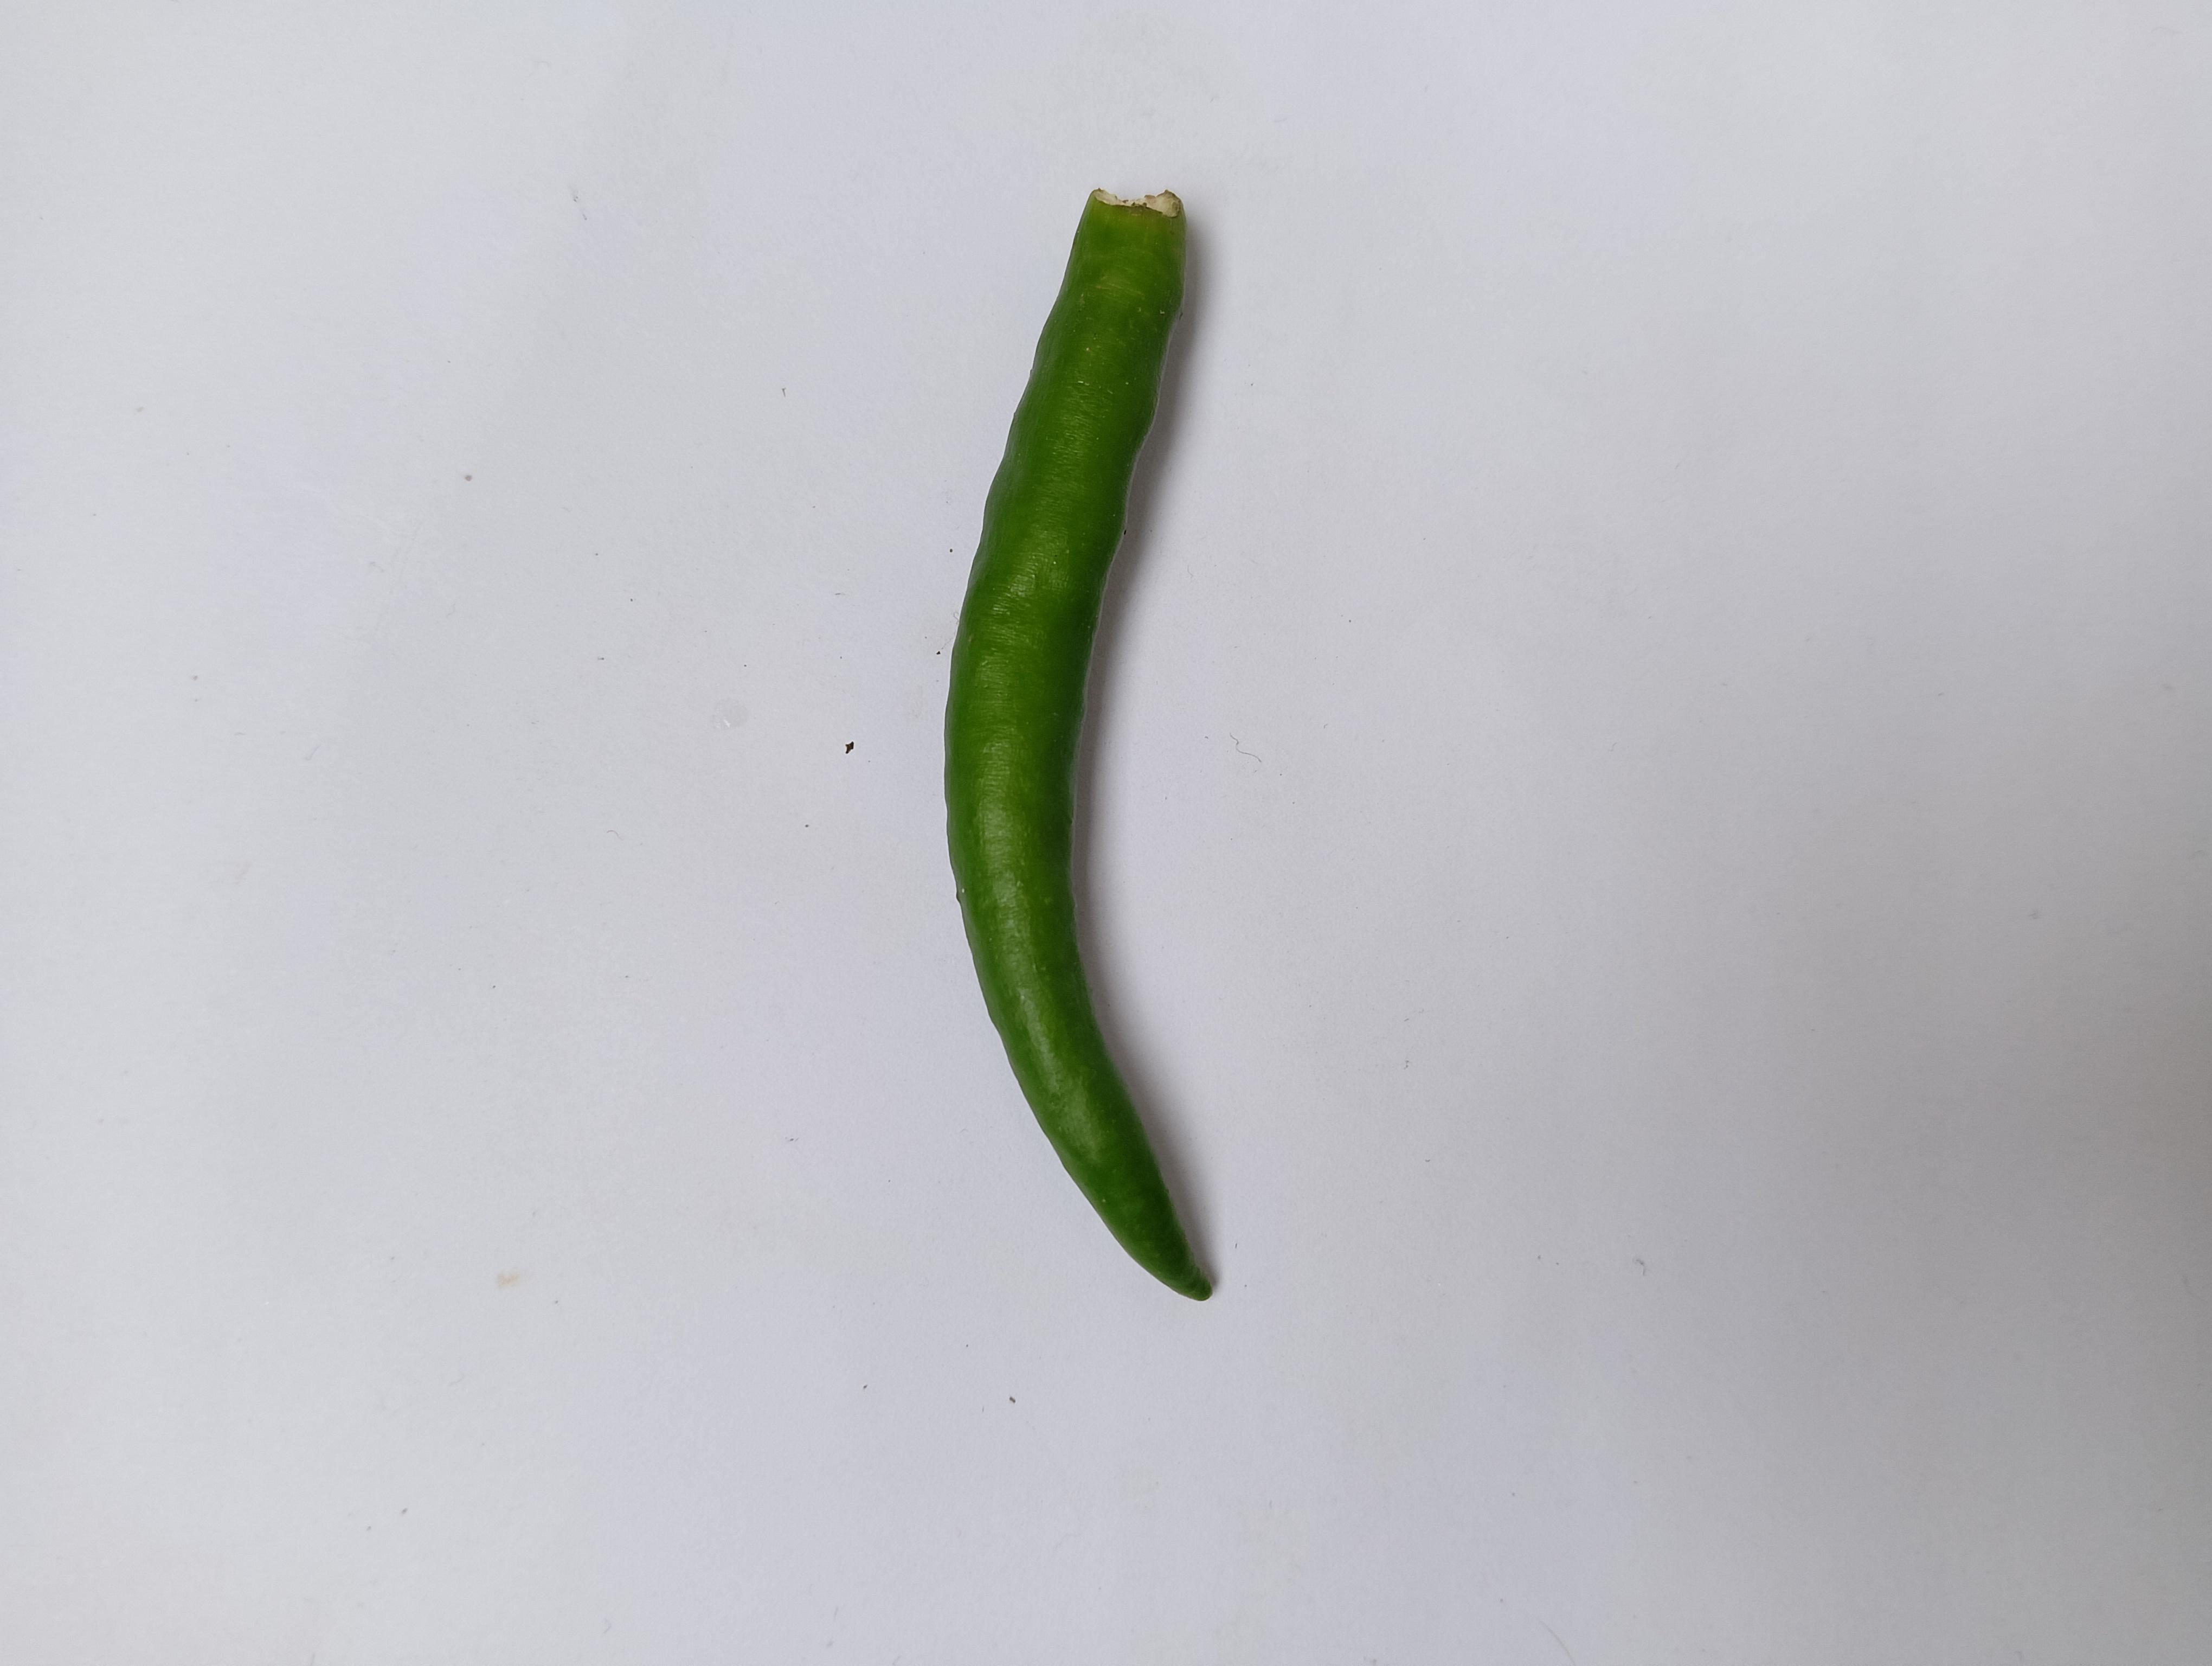
Label: Green Chili